Catops basilaris

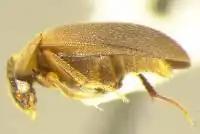

Catops basilaris is a species of small carrion beetle in the family Leiodidae. It is found in North America.